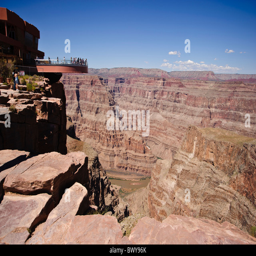
cantilever bridge over looking the canyon